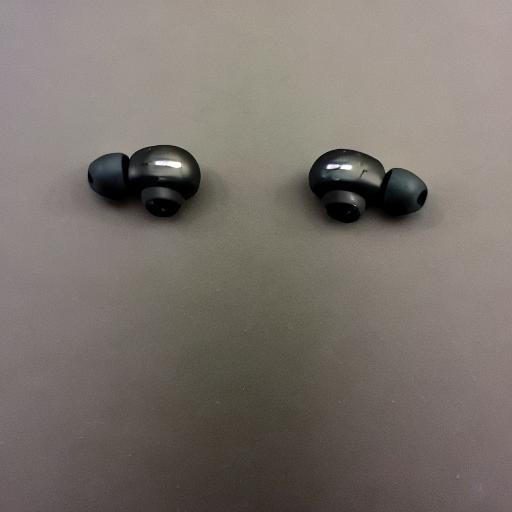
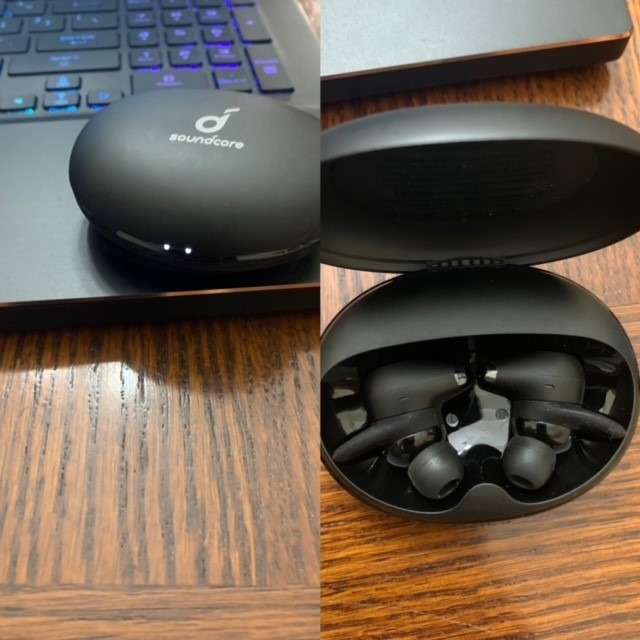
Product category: earbuds
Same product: no